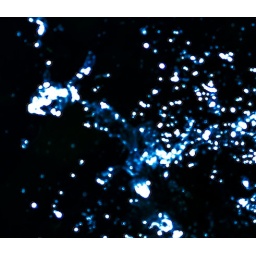
When a water droplet falls in a glass of water